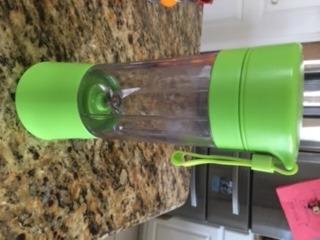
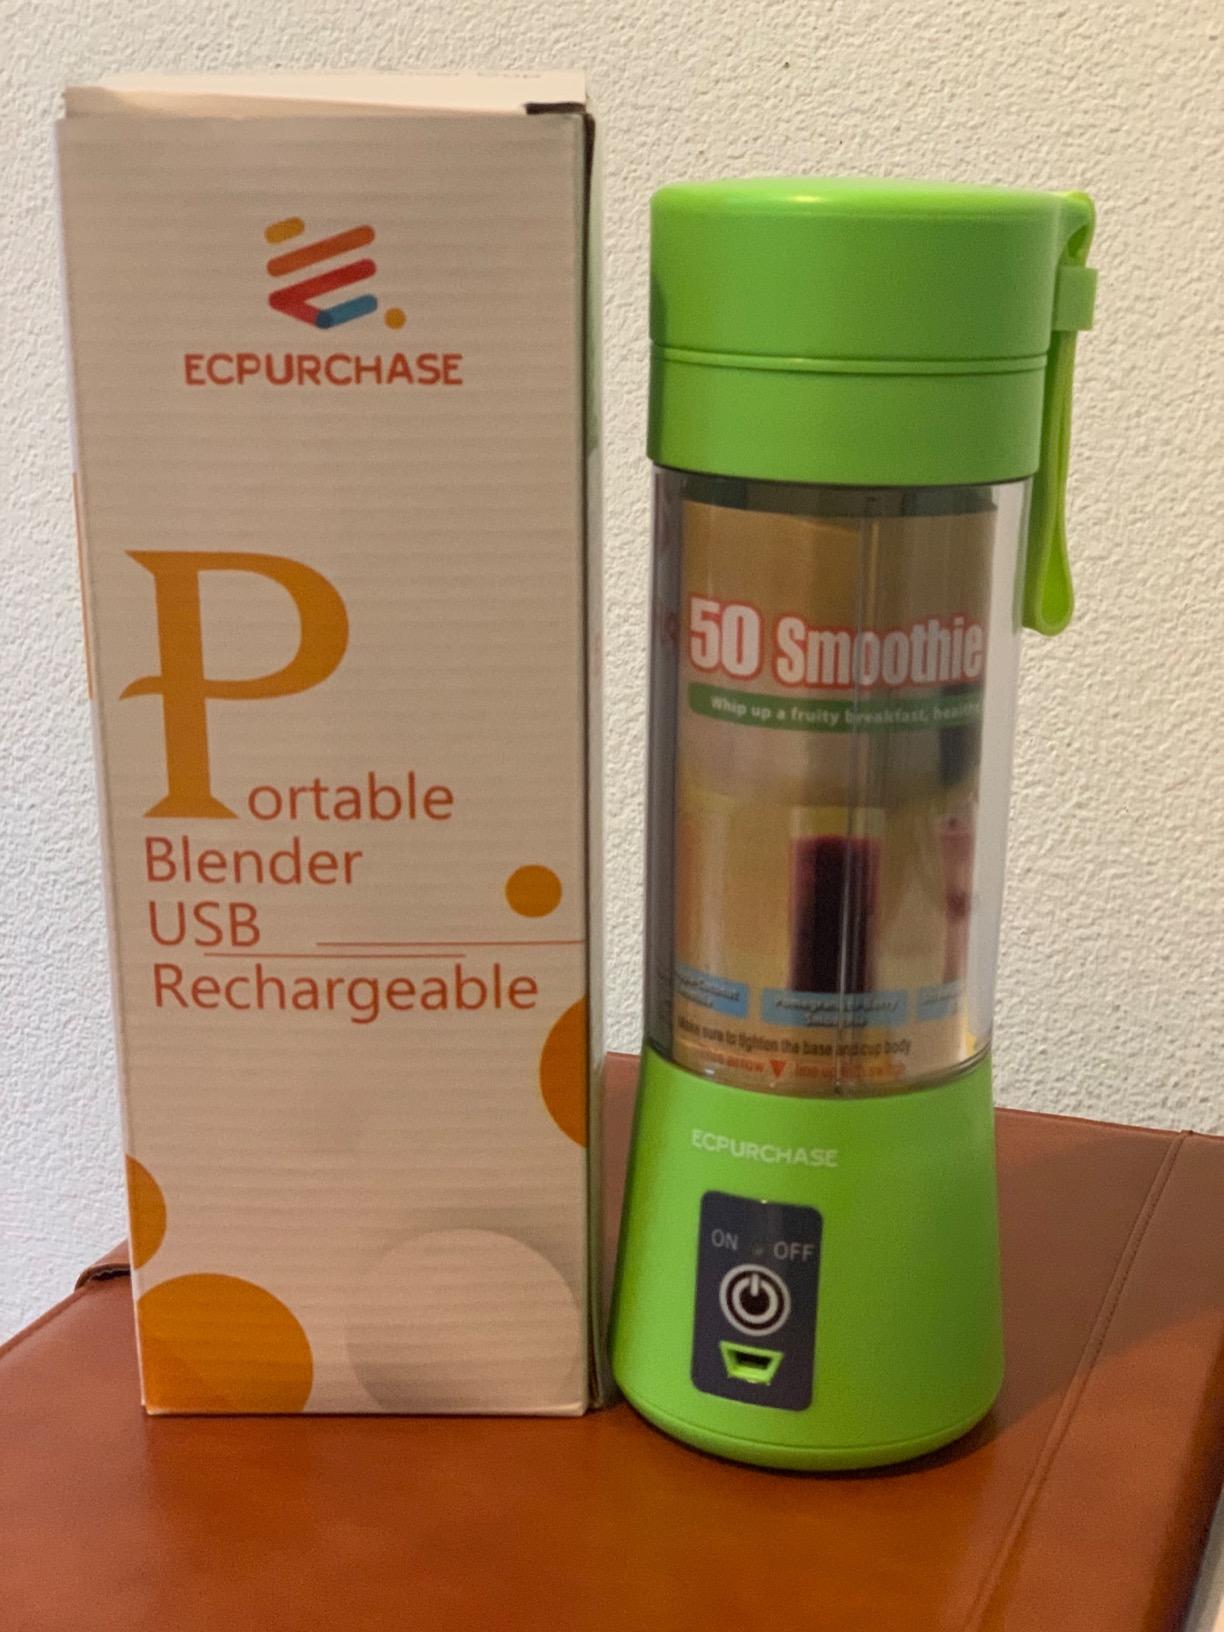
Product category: items_blender
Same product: yes